Ethel Fisher

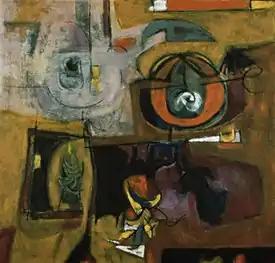
Ethel Fisher, "Garden Gift", oil on canvas, 32" x 32", 1958. Crocker Art Museum collection.

Fisher is best known for portraits of fellow artists from the 1960s and grid-like, architectural paintings of the facades of urban cast-iron buildings from the 1970s. Her figurative work employs color fields and architectural details as abstract shapes to create tension between her subjects and their surroundings and impart psychological depth. Her later, carefully rendered interiors and still lifes often include reproductions of works by well-known artists.